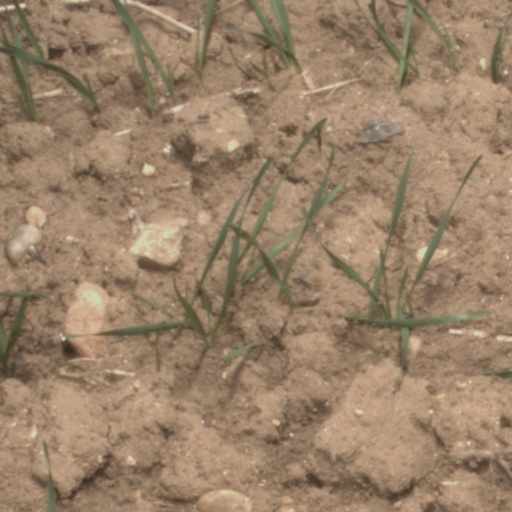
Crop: wheat